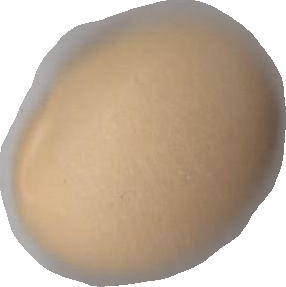
Variety: Grobogan